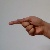
The image shows a hand gesture representing the letter 'G' in Indian Sign Language.